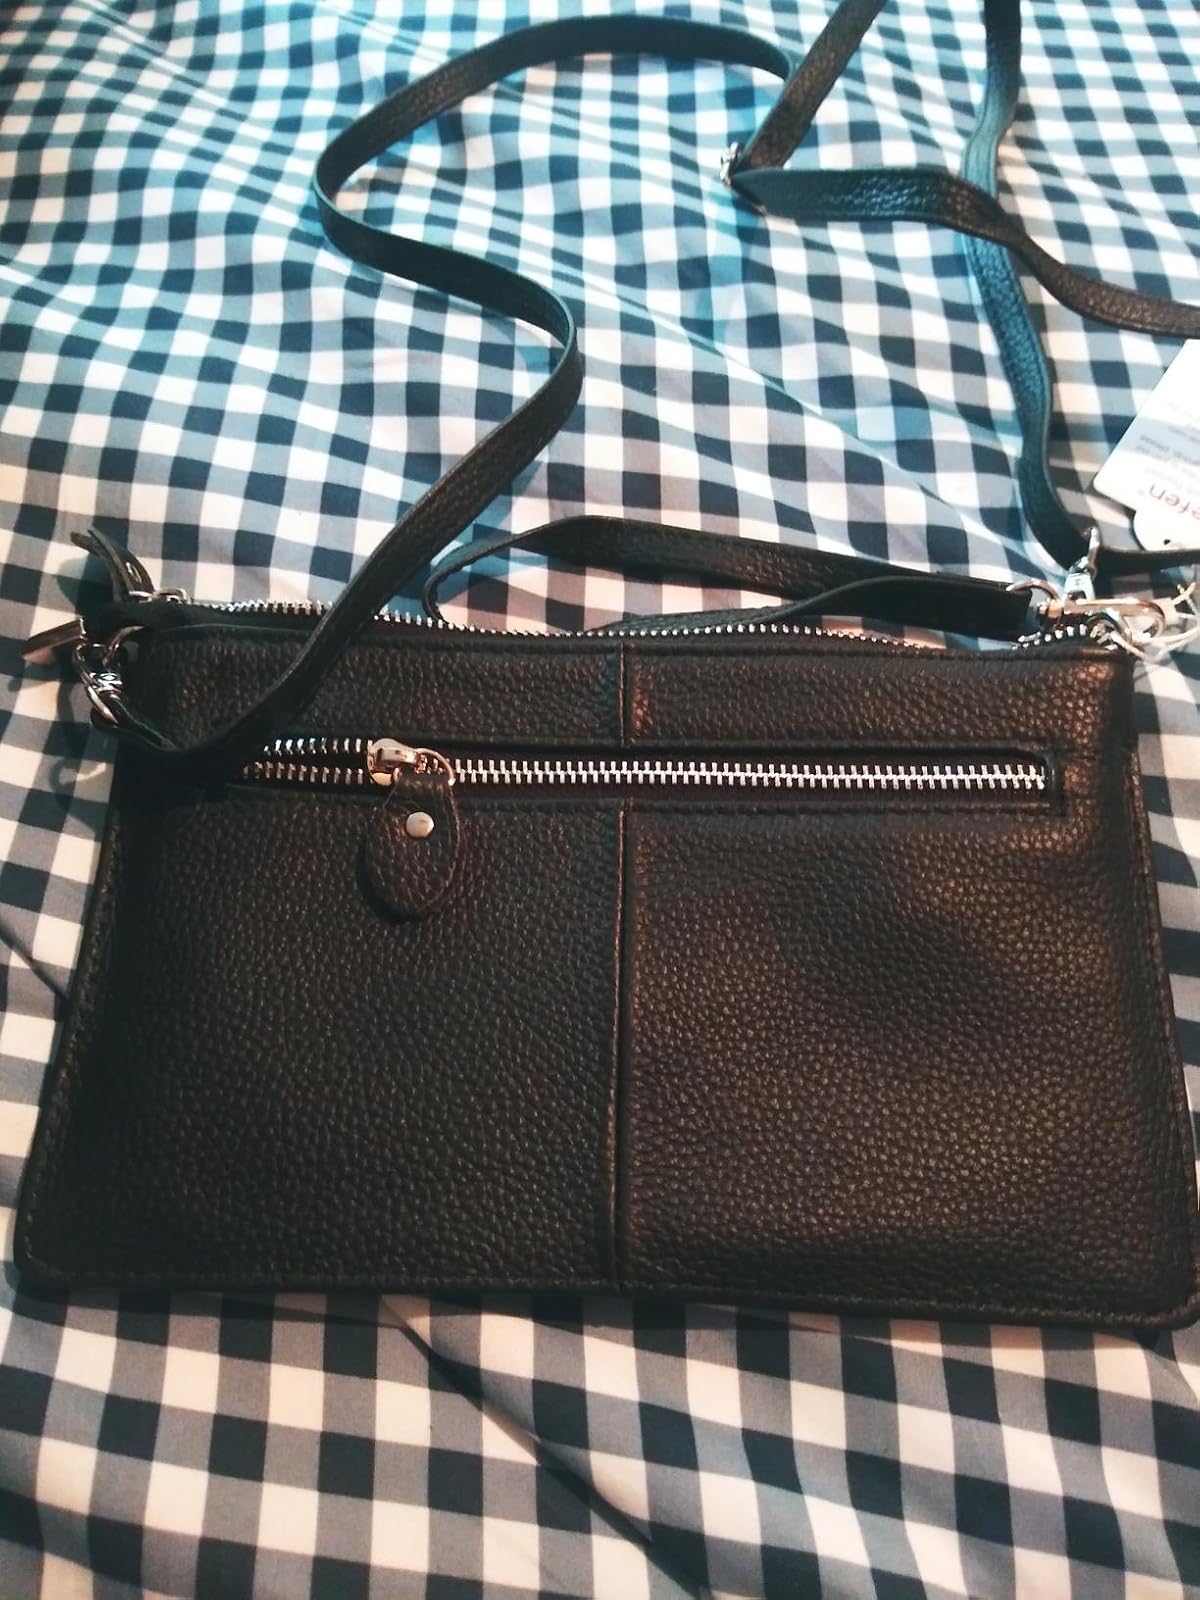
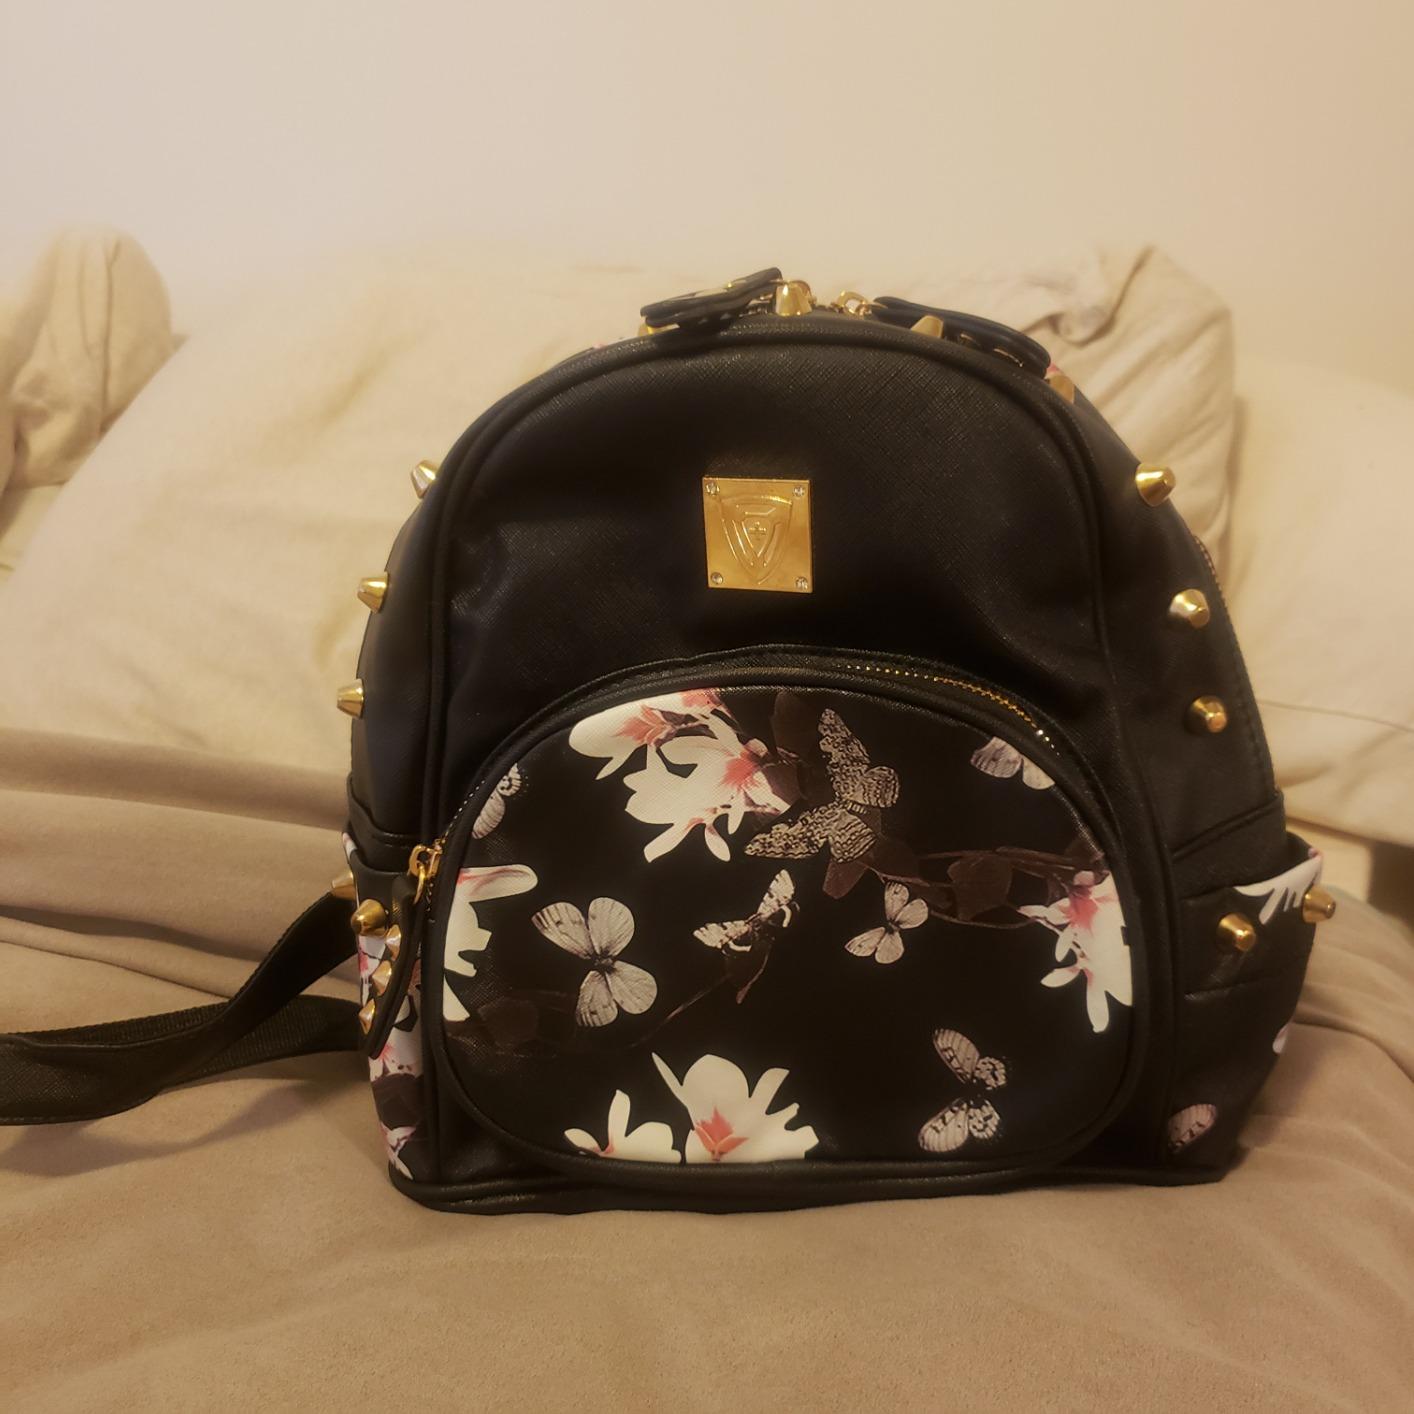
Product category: accessories_handbag
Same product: no